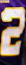
Number: 2